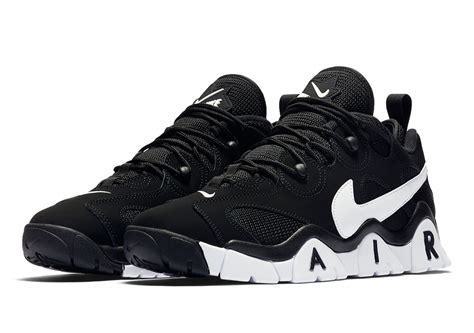
Brand: Nike
Model: Air Barrage